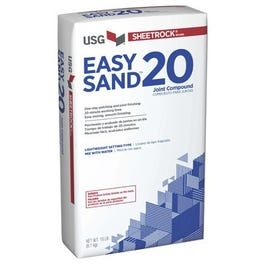
Easy Sand 20 Joint Compound, Lightweight, 20-Lbs.
Easy sand 20, 18 lb bag, lightweight setting joint compound.
Brand: Sheetrock
Category: Hardware > Building Consumables > Wall Patching Compounds & Plaster > Joint Compounds